Freeze Die Come to Life

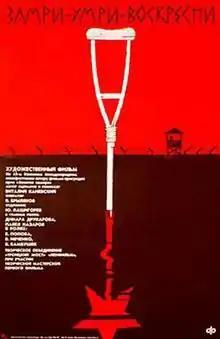
Film poster

Freeze Die Come to Life is a 1989 Soviet drama film directed by Vitali Kanevsky. It was screened in the Un Certain Regard section at the 1990 Cannes Film Festival, where it won the Caméra d'Or.